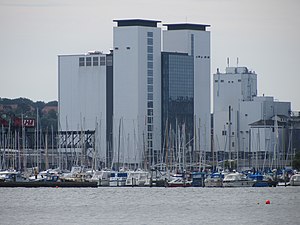
Vejle / Infrastruktur
Vejle Havn
Mølle på havnen i Vejle
Vejle er en større dansk by i Sydjylland i det inderste af Vejle Fjord, hvor Vejle Ådal og Grejsdalen møder hinanden. Med sine 57.655 indbyggere er byen Danmarks 9. største by. Vejle ligger i Vejle Kommune, som blev etableret ved kommunalreformen i 2007. I forbindelse med kommunalreformen blev Vejle hjemby for regionshuset for Region Syddanmark i kontorbygningerne for det tidligere Vejle Amt.